Antinuclear antibody

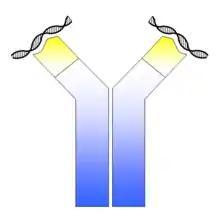
dsDNA antibody. The variable regions (yellow) are complementary to the dsDNA strands. These antibodies are found commonly in the sera of people with SLE.

Anti-double stranded DNA (anti-dsDNA) antibodies are highly associated with SLE. They are a very specific marker for the disease, with some studies quoting nearly 100%. Data on sensitivity ranges from 25 to 85%. Anti-dsDNA antibody levels, known as titres, correlate with disease activity in SLE; high levels indicate more active lupus. The presence of anti-dsDNA antibodies is also linked with lupus nephritis and there is evidence they are the cause. Some anti-dsDNA antibodies are cross reactive with other antigens found on the glomerular basement membrane (GBM) of the kidney, such as heparan sulphate, collagen IV, fibronectin and laminin. Binding to these antigens within the kidney could cause inflammation and complement fixation, resulting in kidney damage. Presence of high DNA-binding and low C3 levels have been shown to have extremely high predictive value (94%) for the diagnosis of SLE. It is also possible that the anti-dsDNA antibodies are internalised by cells when they bind membrane antigens and then are displayed on the cell surface. This could promote inflammatory responses by T-cells within the kidney. It is important to note that not all anti-dsDNA antibodies are associated with lupus nephritis and that other factors can cause this symptom in their absence. The antigen of anti-dsDNA antibodies is double stranded DNA.